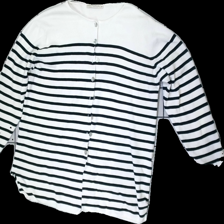
View: front
Type: Cardigan
Category: Ladies
Brand: Not in the list
Brand text on label: rabalder
Colors: White, Blue
Material: 100% Cotton
Pattern: Other
Cut: Regular
Size: M
Season: All
Stains: Minor
Price range: <50
Recommended usage: Recycle
Description: Striped knitted sweater
Comment: several minor stains